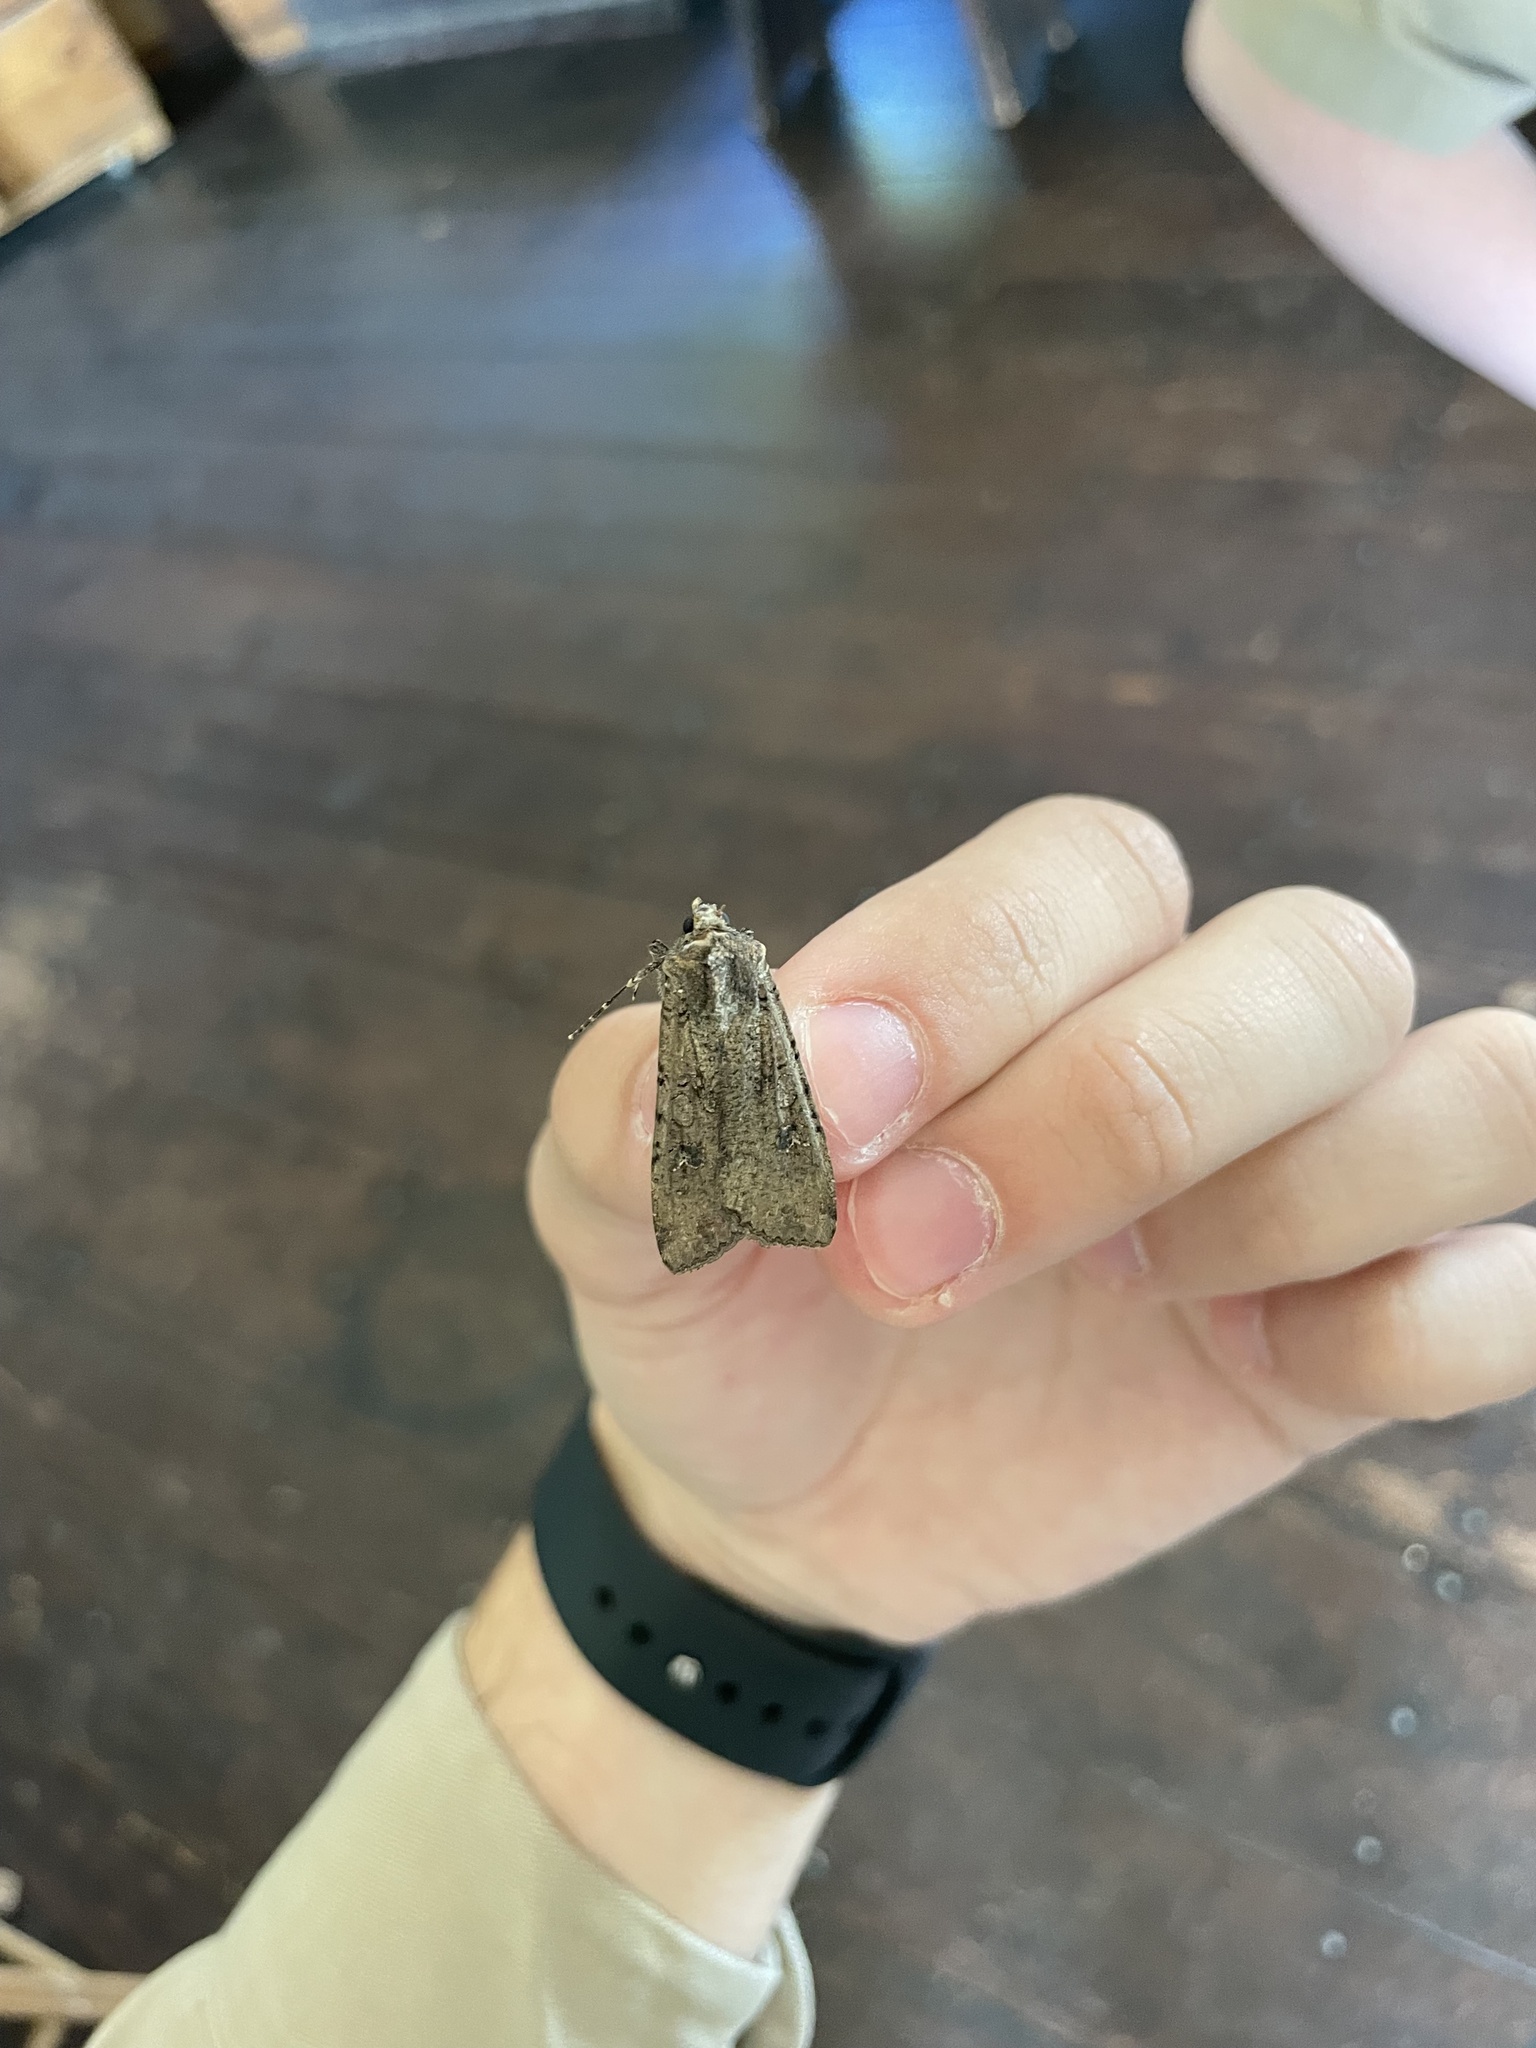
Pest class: cutworms